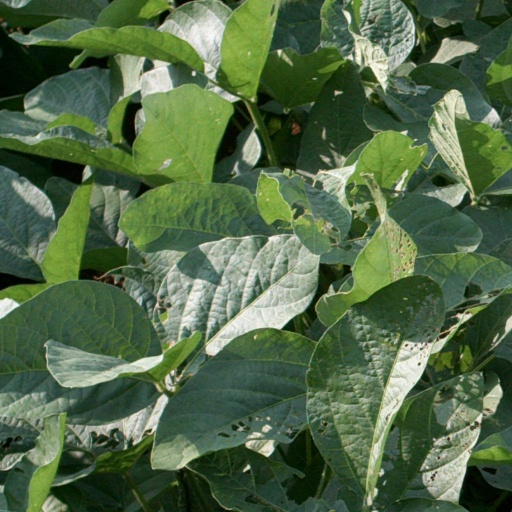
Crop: soybean